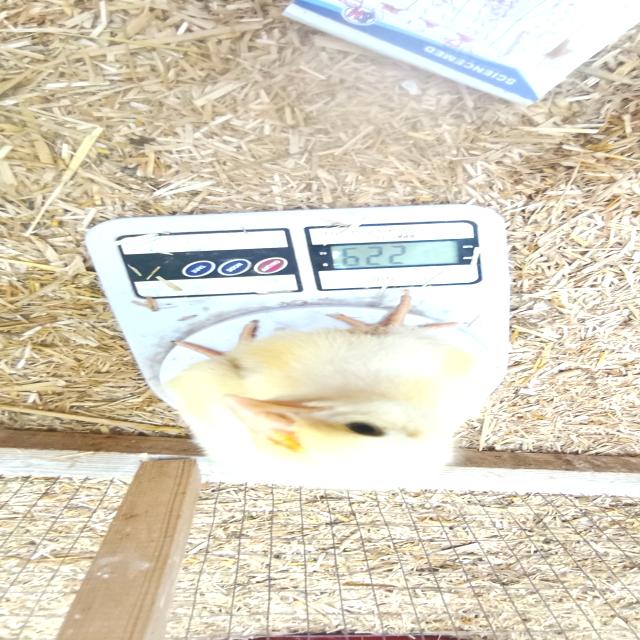
Weight: 229 g